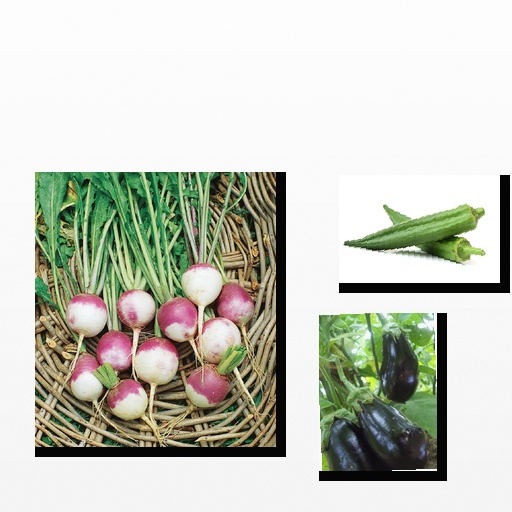
Food items: eggplant, okra, turnip